1963 USA Outdoor Track and Field Championships

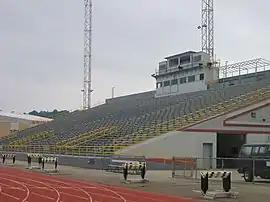
Welcome Stadium hosted the women's championships

The 1963 USA Outdoor Track and Field Championships men's competition took place between June 21–23 at Public School Stadium in St. Louis, Missouri. The women's division held their championships separately at the Welcome Stadium in Dayton, Ohio. The Public School Stadium was one of the first stadiums to sport an all-weather track made of asphalt and rubber.